Alichino (devil)

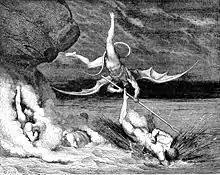
Alichino trying to catch the escaping sinner Ciampolo of Navarre

Alichino is one of the devils in the "Inferno" of Dante Alighieri's "Divine Comedy". Alichino is a member of the Malebranche, whose mission is to guard Bolgia Five in the Eighth Circle, the Malebolge. Alichino's name is commonly regarded as a garbled version of the Italian word for harlequin, "Arlecchino", perhaps for his flying attempt to catch Ciampolo of Navarre in his escape (see picture). His only significant contribution to the plot is when he persuades the other devils to leave Ciampolo of Navarre alone. Ciampolo is supposed to summon other sinners from the lake of boiling pitch (that don't dare to appear when the devils are near), on request by Dante (who wants to speak with them). But Ciampolo doesn't call at his friends. Instead, he fools the devils and escapes back to the lake, and Alichino tries in vain to catch him. This causes a fight between Alichino and Calcabrina, which causes them to fall into the lake. The other devils put the blame on Virgil and Dante, though and hunt them vexed.